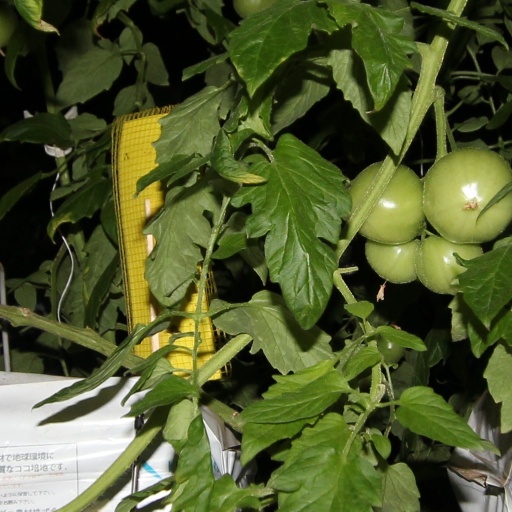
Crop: tomato